Felixstowe Fury

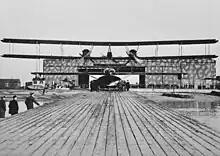
At the Seaplane Experimental Station.

The Fury's unstaggered wings comprised the 3-bay lower wings, mounted near the top of the hull, and a pair of 4-bay upper wings of larger span. All were supported by pairs of vertical struts and diagonal cross-bracing. The original design specified three Rolls-Royce Condor engines, but these were not available and five Rolls-Royce Eagle VII engines were fitted instead. These were mounted on the middle wing and supported by additional struts, configured as two outboard tandem tractor/pusher (push-pull) pairs and one central pusher. In addition to its triplane wing configuration, the Fury had a biplane tailplane with three rudders, mounted on a single vertical fin similar to the Curtiss triplane. The Fury was initially provided with servo-motors for the main flight control surfaces, designed by Major Arthur Quilton Cooper, but these were removed later without compromising the pilot's ability to control this large aircraft. At some point the engines were replaced with more powerful Eagle VIIIs.